Sound film

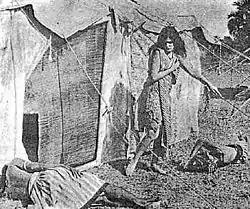
"Alam Ara" premiered March 14, 1931, in Bombay. The first Indian talkie was so popular that "police aid had to be summoned to control the crowds." It was shot with the Tanar single-system camera, which recorded sound directly onto the film.

During the 1920s and 1930s, Japan was one of the world's two largest producers of motion pictures, along with the United States. Though the country's film industry was among the first to produce both sound and talking features, the full changeover to sound proceeded much more slowly than in the West. It appears that the first Japanese sound film, "Reimai" ("Dawn"), was made in 1926 with the De Forest Phonofilm system. Using the sound-on-disc Minatoki system, the leading Nikkatsu studio produced a pair of talkies in 1929: "Taii no musume" ("The Captain's Daughter") and "Furusato" ("Hometown"), the latter directed by Kenji Mizoguchi. The rival Shochiku studio began the successful production of sound-on-film talkies in 1931 using a variable-density process called Tsuchibashi. Two years later, however, more than 80 percent of movies made in the country were still silents. Two of the country's leading directors, Mikio Naruse and Yasujirō Ozu, did not make their first sound films until 1935 and 1936, respectively. As late as 1938, over a third of all movies produced in Japan were shot without dialogue.